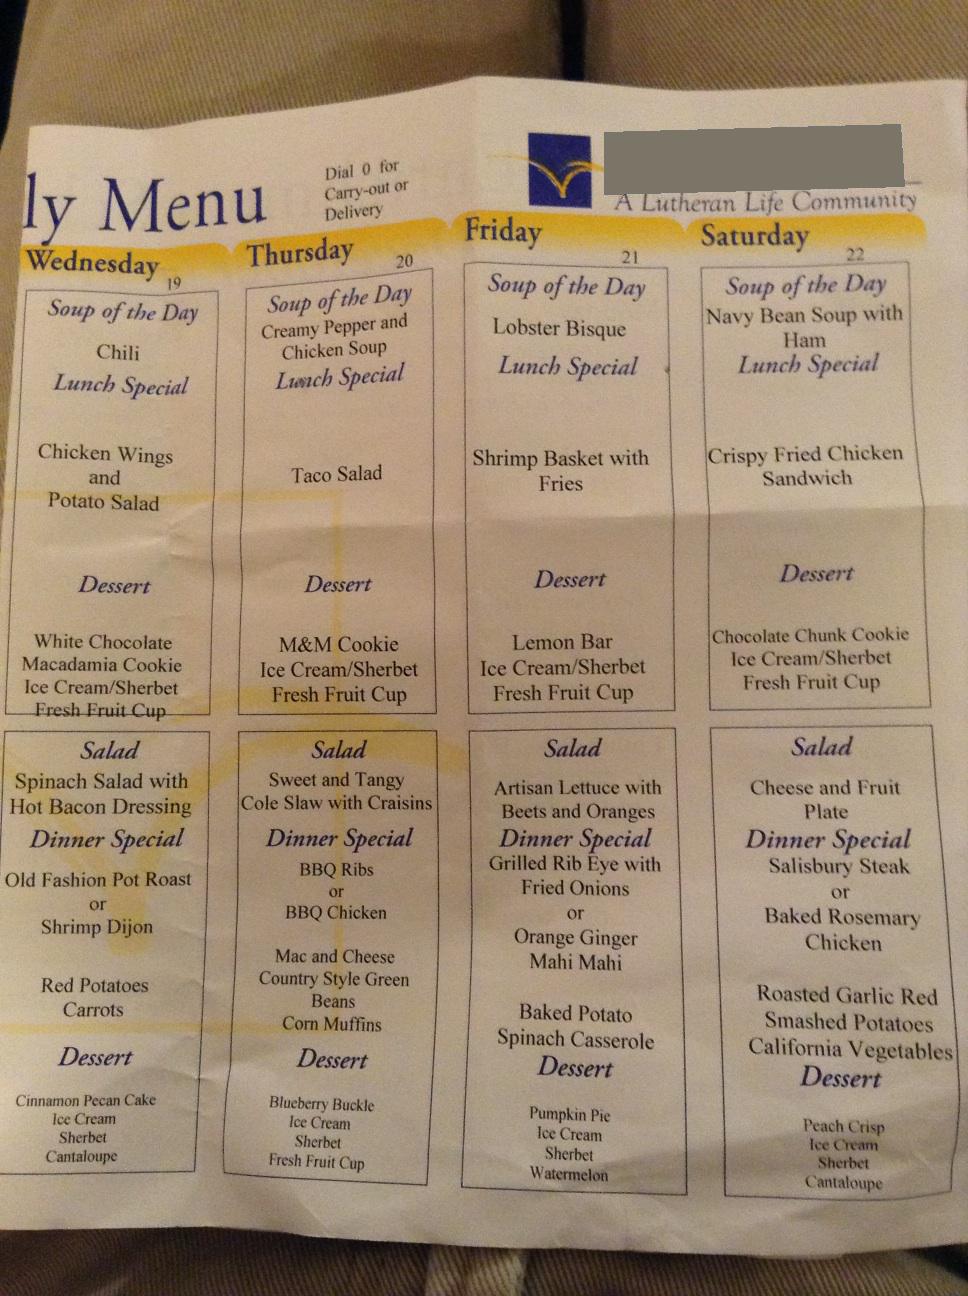Question: What is for dinner tomorrow?
Answer: unanswerable